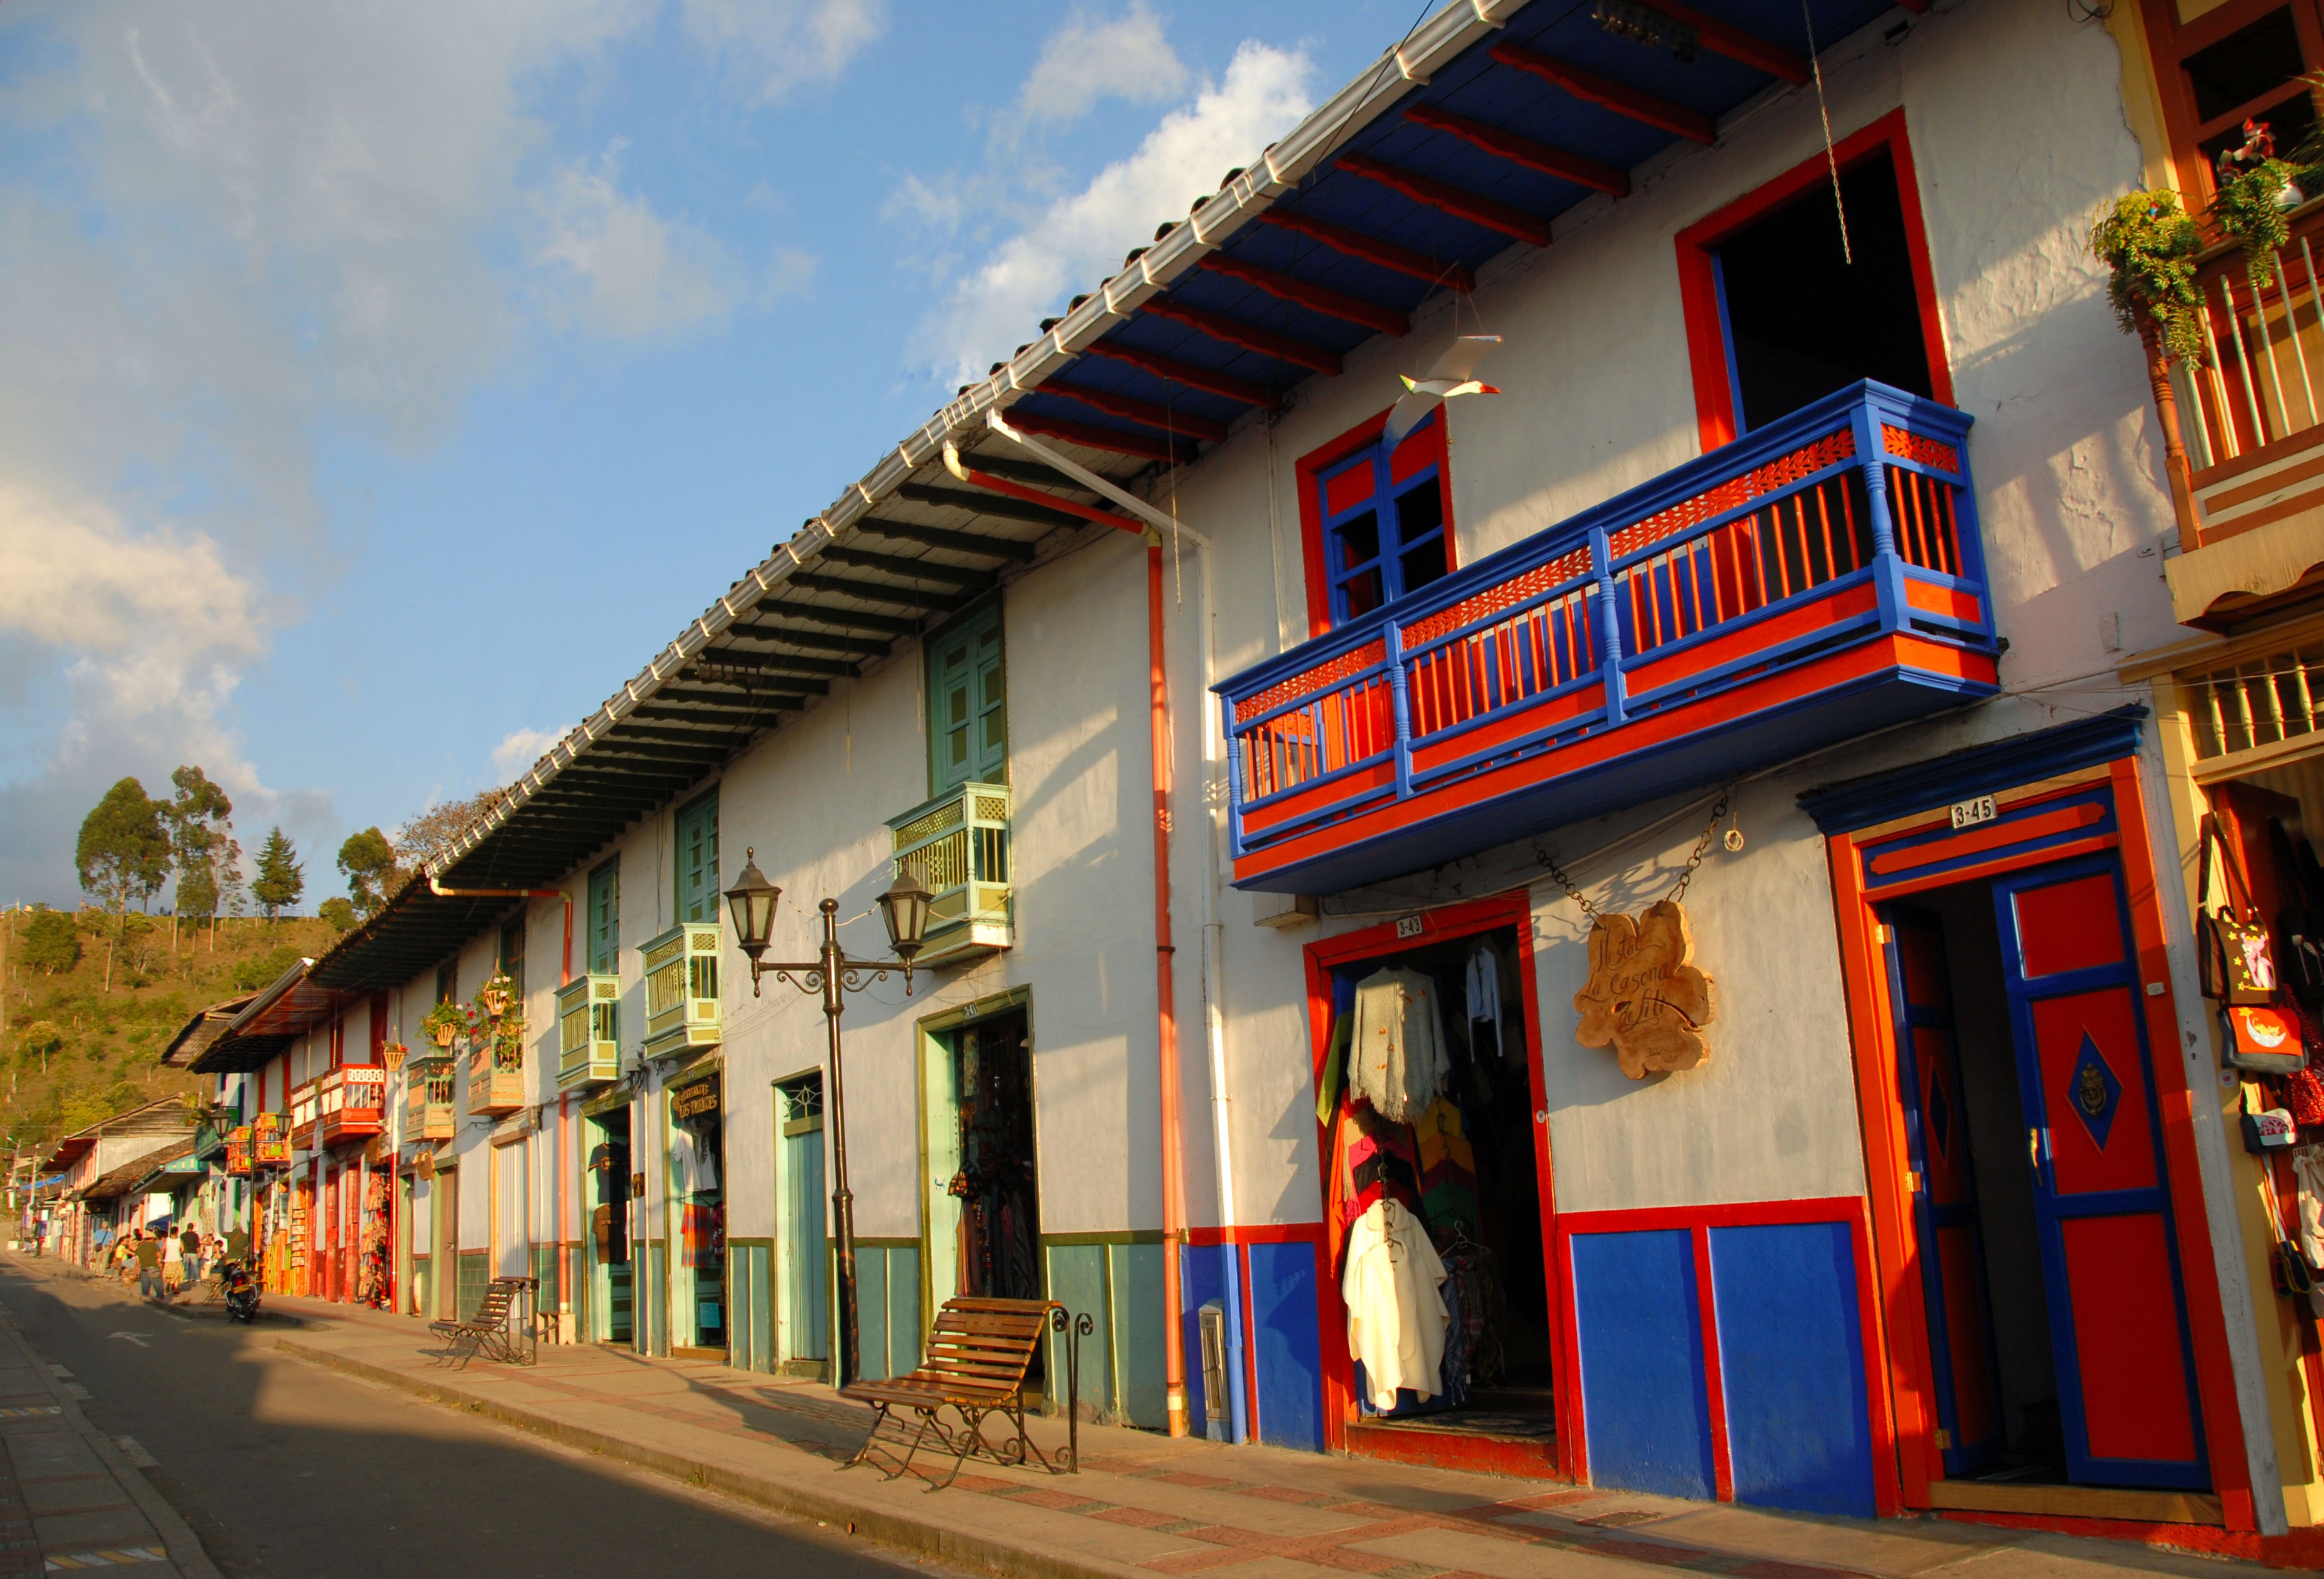
architecture, street, town, downtown, travel, facade, tourism, see, colombia, neighbourhood, salento, urban area, quindio